Mandolin Concerto (Vivaldi)

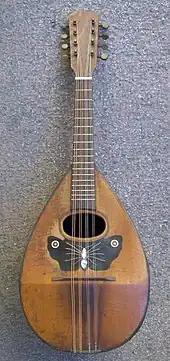
Mandolin

The Mandolin Concerto in C major, RV 425, was written by the Italian composer Antonio Vivaldi in 1725.